Leonid Pervomayskiy

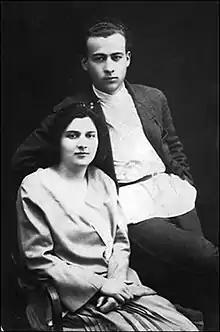
Leonid Pervomayskyi with his wife Yevdokia (1927)

Leonid Solomonovych Pervomayskyi (birth name: Illya Shlyomovych Hurevych; 17 May 1908 – 9 December 1973), was a Jewish-Ukrainian poet, a winner of the 1946 Stalin Prize for literature and a member of the Communist Party since 1954.